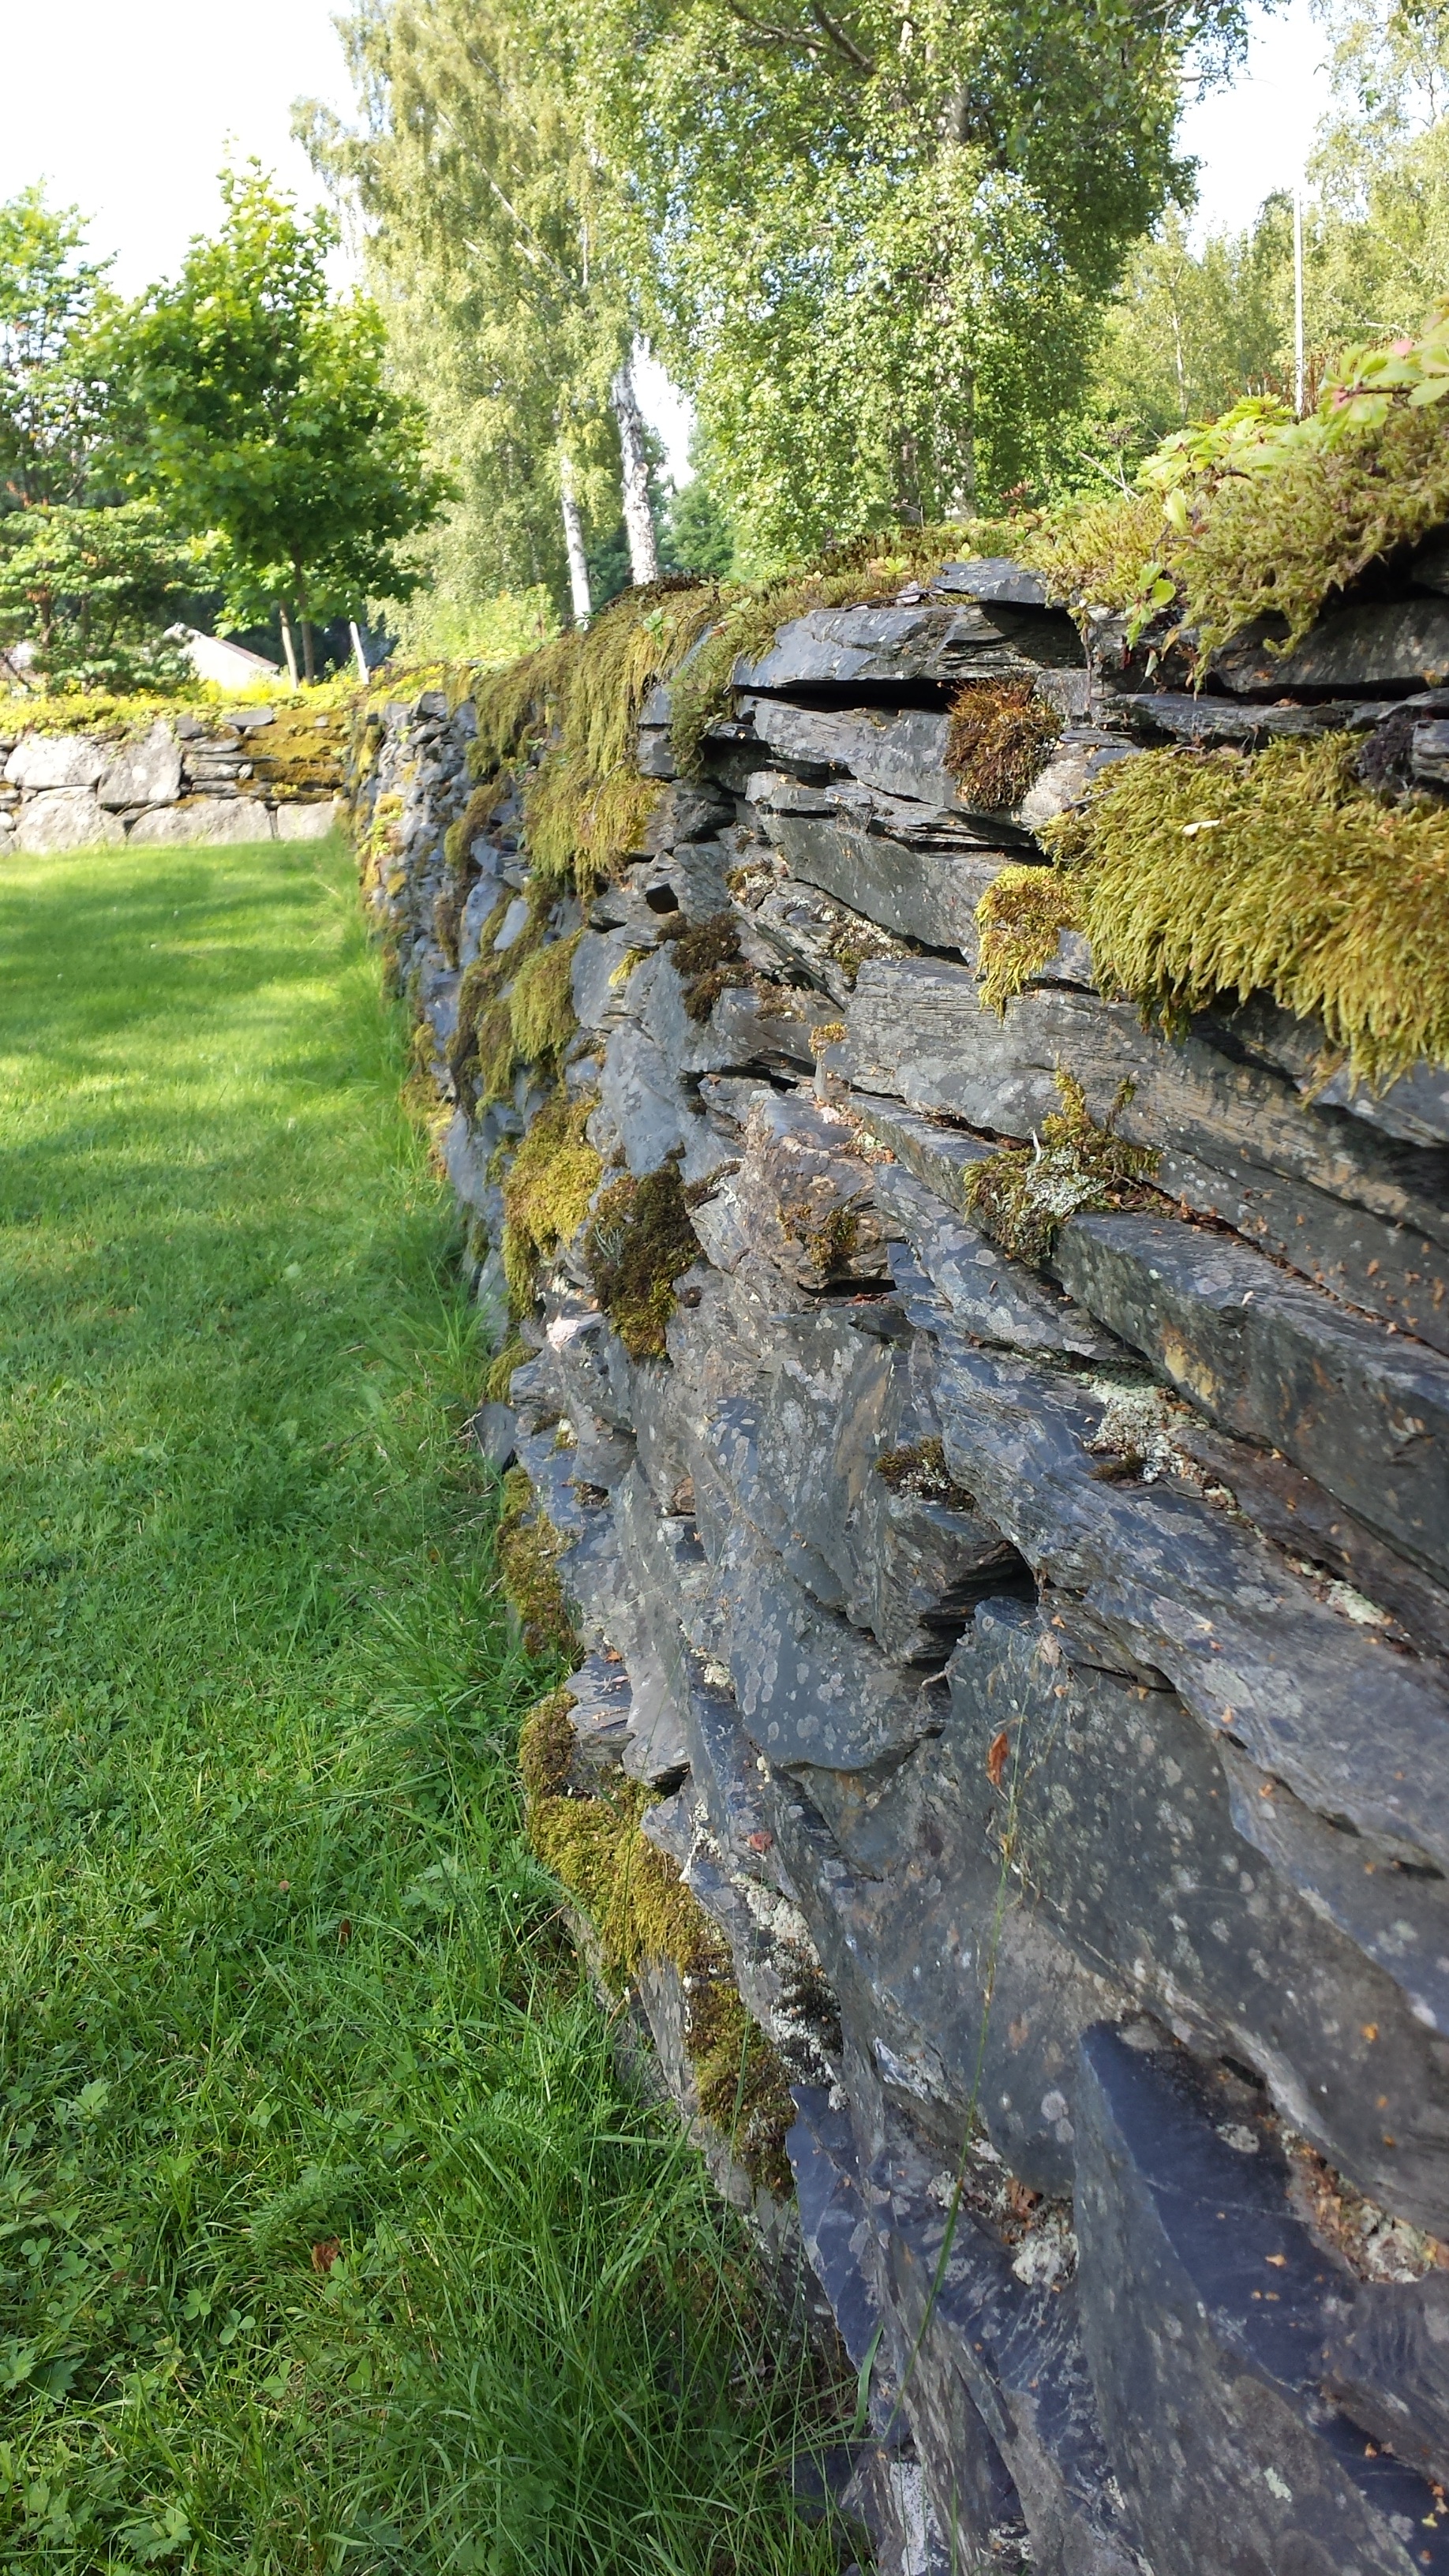
landscape, tree, grass, rock, plant, wall, moss, stone wall, landscaping, geology, outcrop, bedrock, outdoor structure